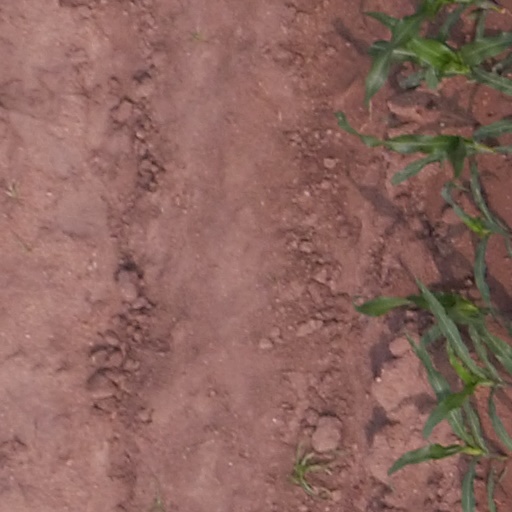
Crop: maize; corn